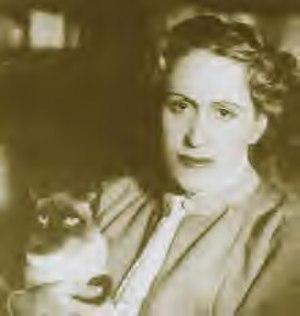
Gianna Manzini est une écrivain italien née à Pistoia le 24 mars 1896 et morte à Rome le 31 août 1974.